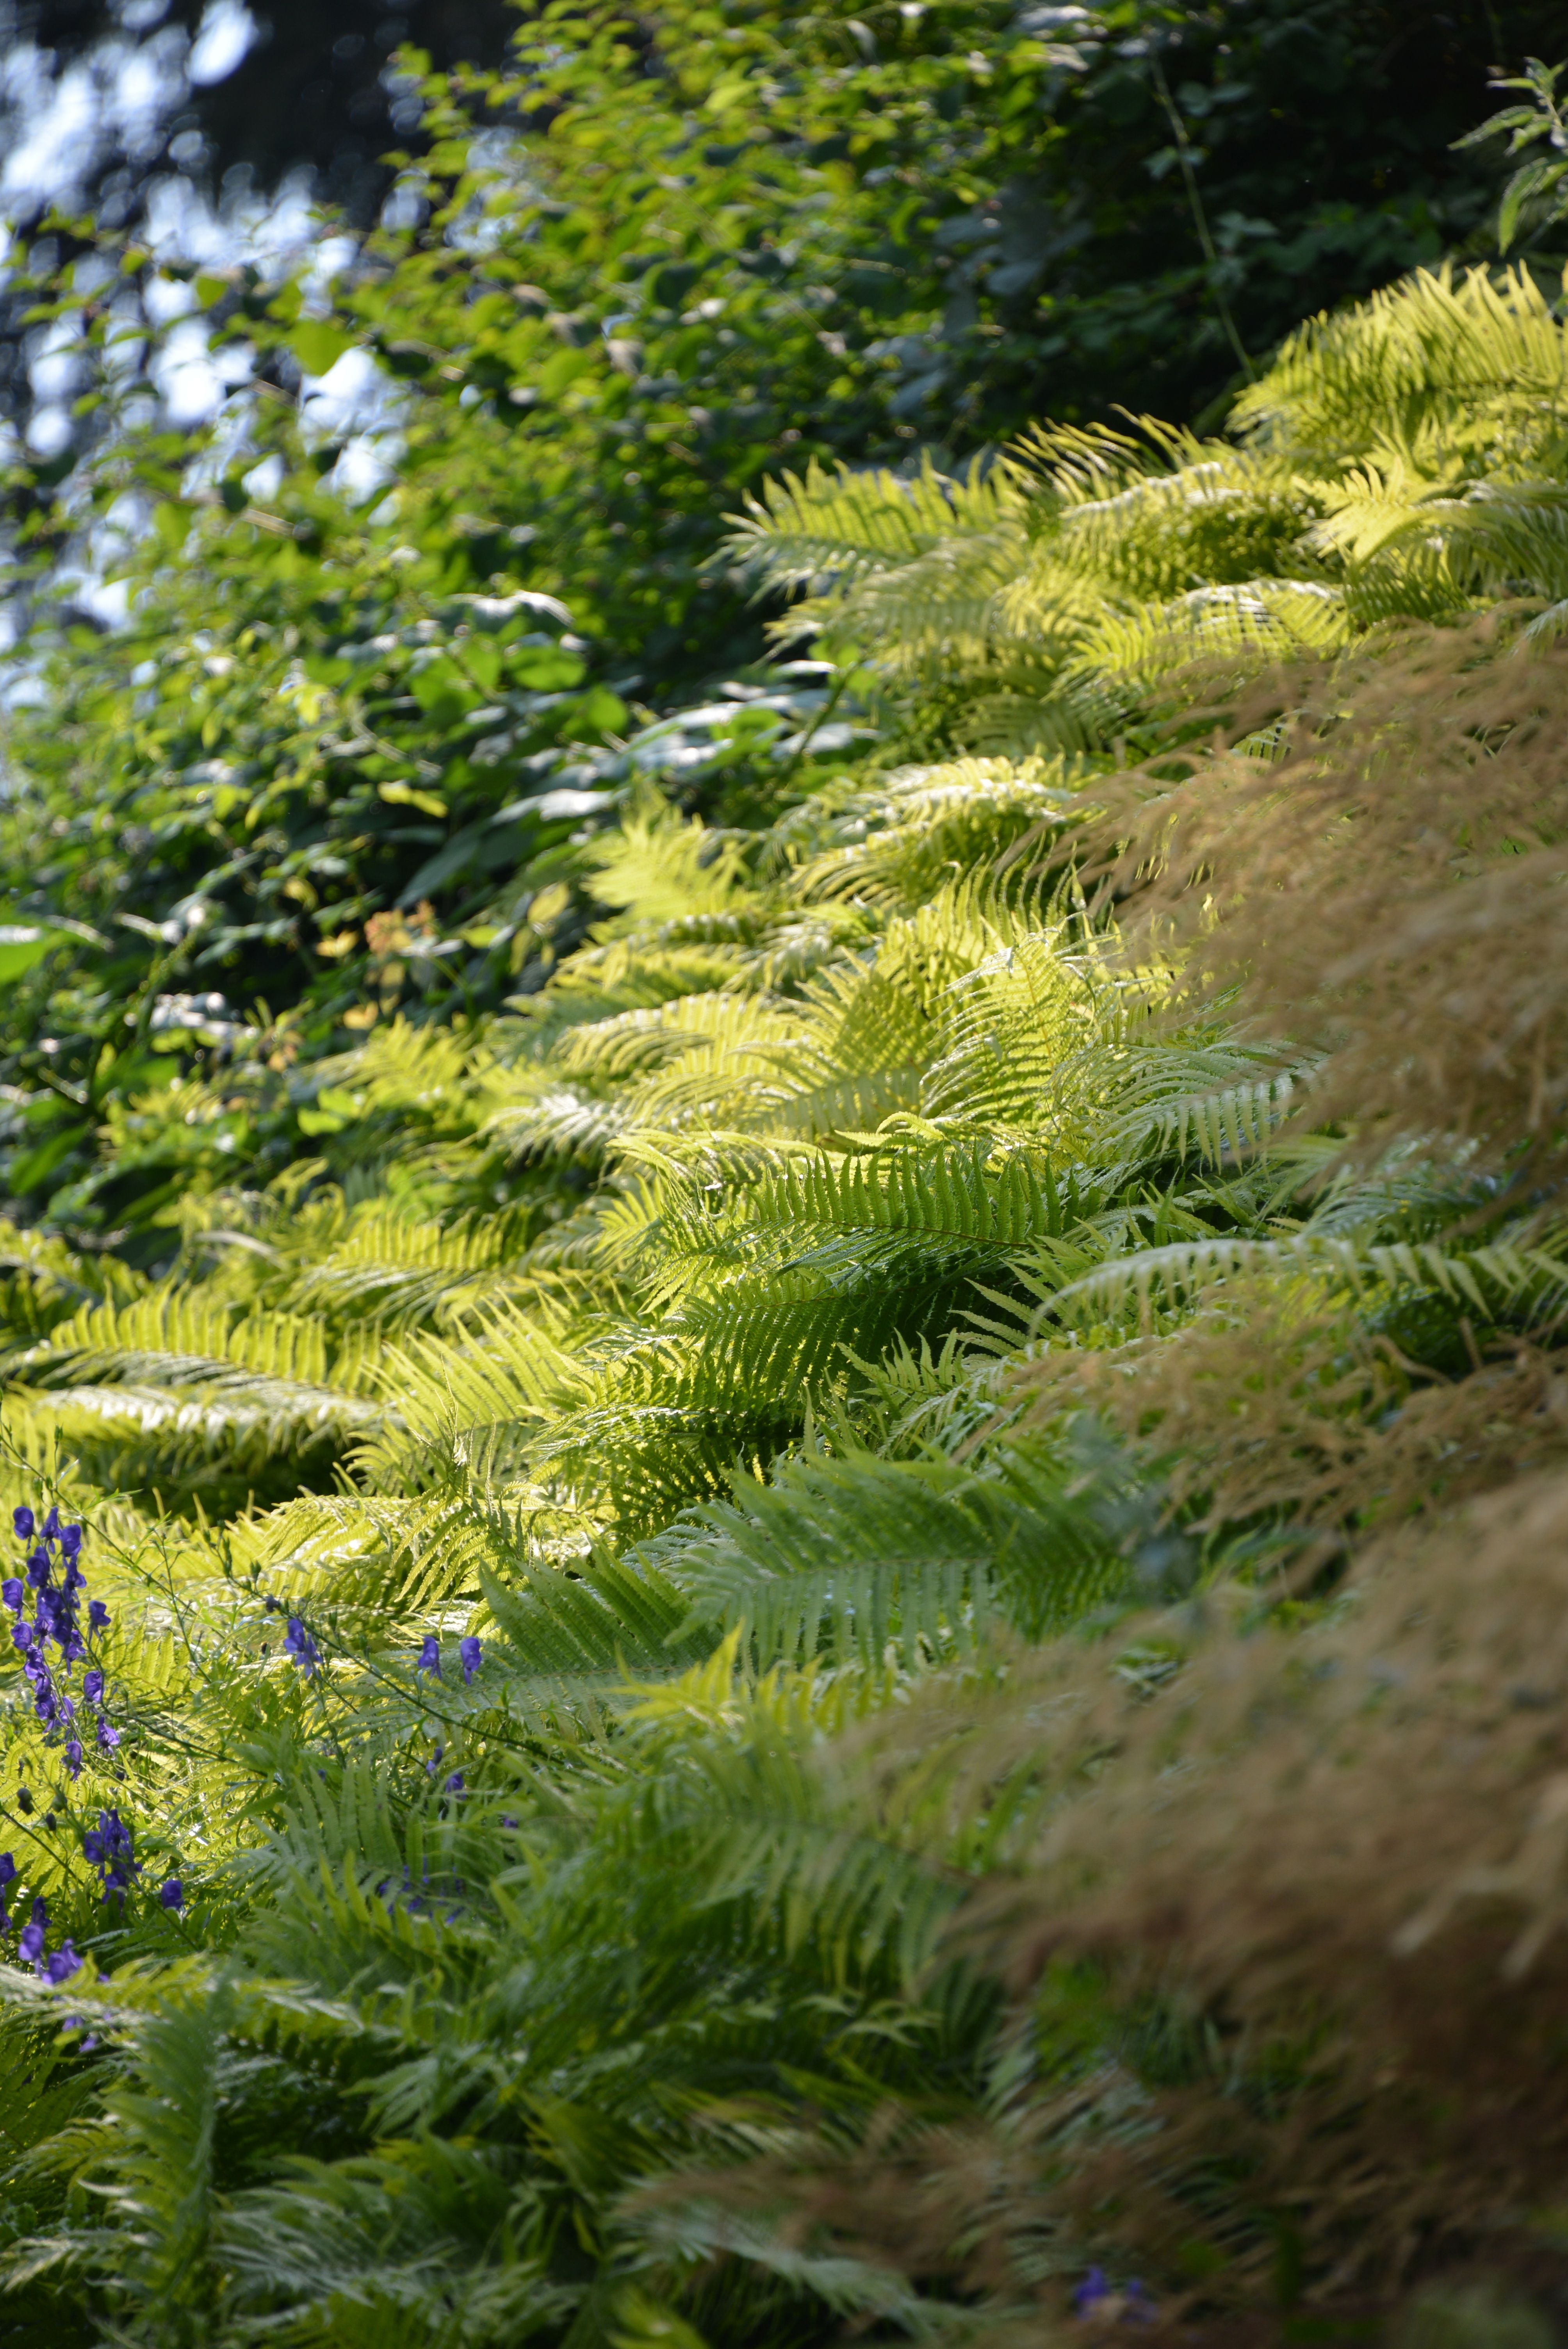
tree, nature, forest, grass, plant, lawn, meadow, leaf, flower, moss, pond, stream, green, botany, garden, flora, fern, lichen, leaves, vegetation, ferns, woodland, ecosystem, grass family, land plant, ferns and horsetails